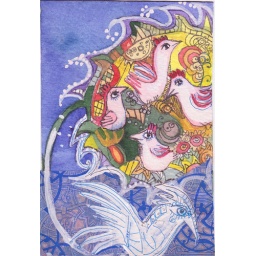
playing around with textures, collage paper and white guache